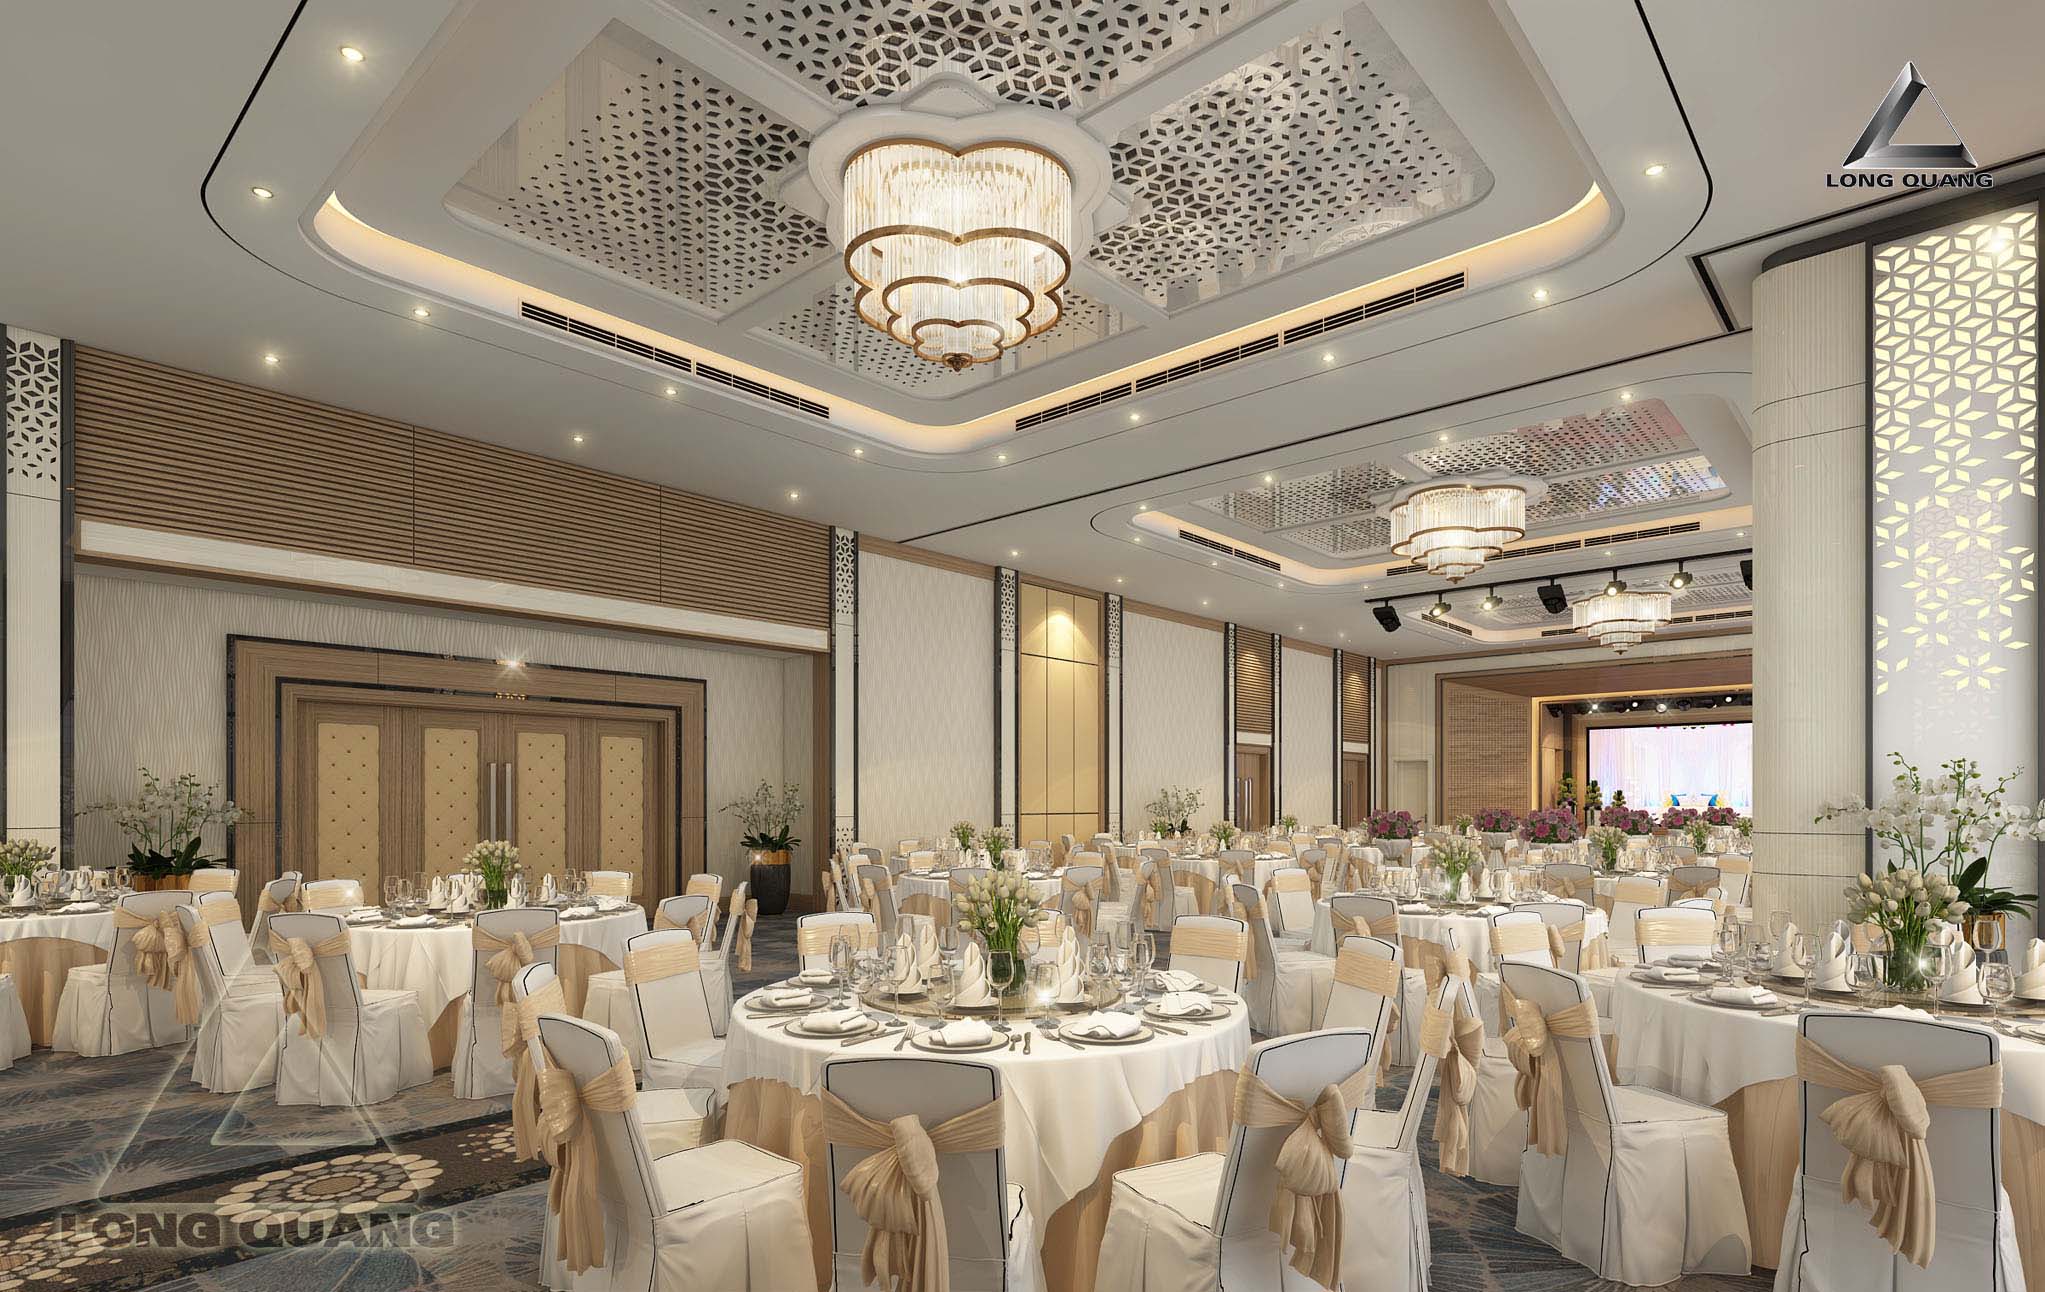
hotel, ceiling, function hall, interior design, building, room, banquet, restaurant, lighting, table, ballroom, dining room, furniture, architecture, real estate, decoration, conference hall